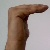
The image shows a hand gesture representing a space in Indian Sign Language.